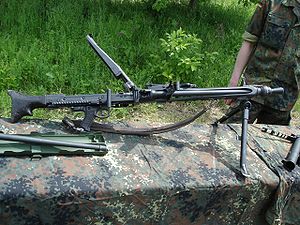
MG3
Rheinmetall MG3 er et bæltefødet, luftkølet maskingevær i kaliber 7.62 x 51 mm NATO, fremstillet af den tyske fabrikant Rheinmetall.